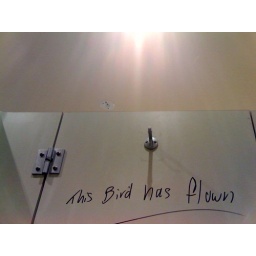
written on the toilet door at the Union Hotel in Newtown (once again the mens)